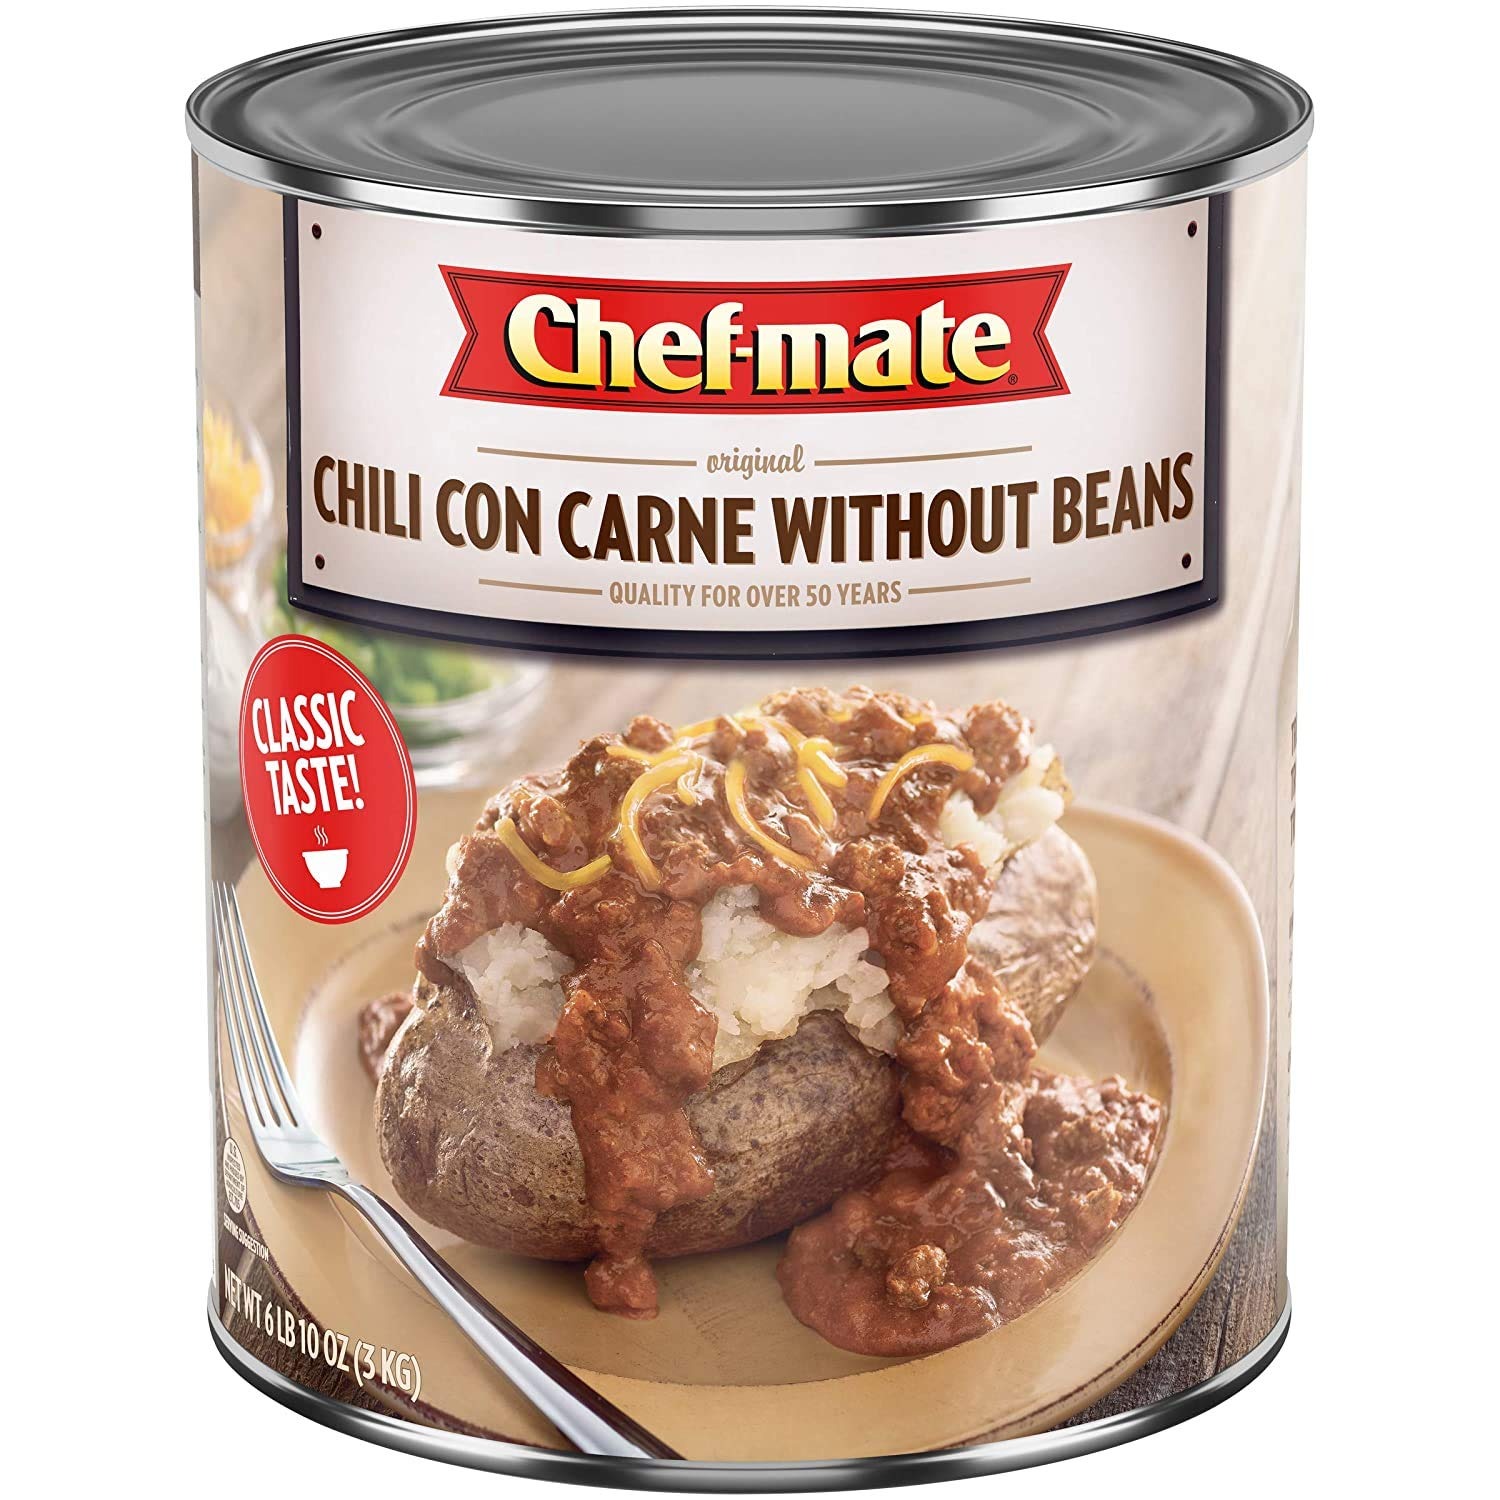
Item Name: Chef Mate Chili con Carne - Chili & Meat Beef without Beans 6lb 10oz
Bullet Point 1: Chef-mate Chili without Beans is savory ground beef with beef juices and select spices, for rich texture and authentic roadhouse taste
Bullet Point 2: Unlike canned competitors, Chef-mate products are Cooked Before Canning under pressure to prevent scorching and boiling, preventing tinny or canned flavor
Bullet Point 3: Serve 1 cup of Chili without Beans with a rustic, whole grain dinner roll
Bullet Point 4: Packed in an easy-to-stack, shelf stable #10 can Ready to eat Superior steam table holding time of 8 hours Refrigerate after opening
Bullet Point 5: A hearty chili that can be served alone or use to top burgers, nachos or potatoes
Product Description: Chef-mate Chili con Carne without Beans is made with savory ground beef in beef juices and select spices for rich texture and authentic roadhouse taste. With Chef-mate Chili without Beans as your full-flavored foundation, experiment with fresh, flavorful toppings like large chunks of avocado, shredded Monterey Jack cheese and snipped chives, or serve a satisfying bowl of Chili con Carne without Beans alongside a rustic, whole grain dinner roll. Unlike canned competitors, Chef-mate products are Cooked Before Canning under pressure to avoid scorching and boiling, preventing tinny or canned flavor and preserving all the distinctive flavors, textures and colors of our premium ingredients. Packed in an easy-to-stack, shelf stable #10 can, our Chef-mate Chili con Carne without Beans is ready to eat with superior steam table holding time of 8 hours. Refrigerate unused portions. Chef-mate. Quality for over 50 years. True food. Not fussy. Not trendy. Good-eating food with honest flavor and genuine value, true to who you are and what your customers want. Quality that recognizes your need for tastier, easier, faster, better. Authentic, reliable Chef-mate.
Value: 1.0
Unit: Count

Price: 19.98